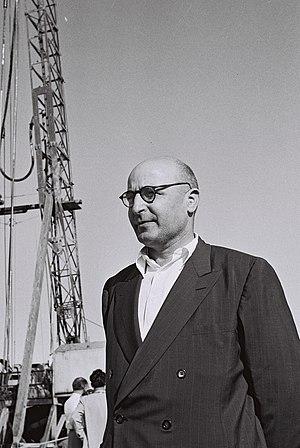
Pinchas Sapir, né Pinchas Kozlowski le 15 octobre 1906 à Suwałki en Pologne et mort le 12 août 1975 à Nevatim dans le district sud, est un homme politique social-démocrate israélien des trente premières années de la fondation d'Israël, originaire de Pologne.